Moltke (crater)

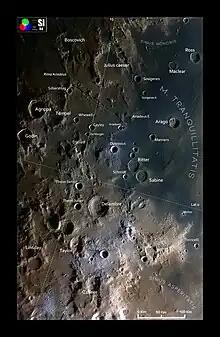
The crater(to the right) area in a Selenochromatic format Image (Si)

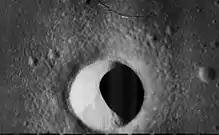
High-resolution view from Lunar Orbiter 5

Moltke is a lunar impact crater near the southern edge of the Mare Tranquillitatis. It is a small, bowl-shaped crater surrounded by a bright halo of higher-albedo material. Just to the south lies the rille system named Rimae Hypatia. These follow a course running roughly east-southeast to west-northwest, and have a length of approximately 180 kilometers.